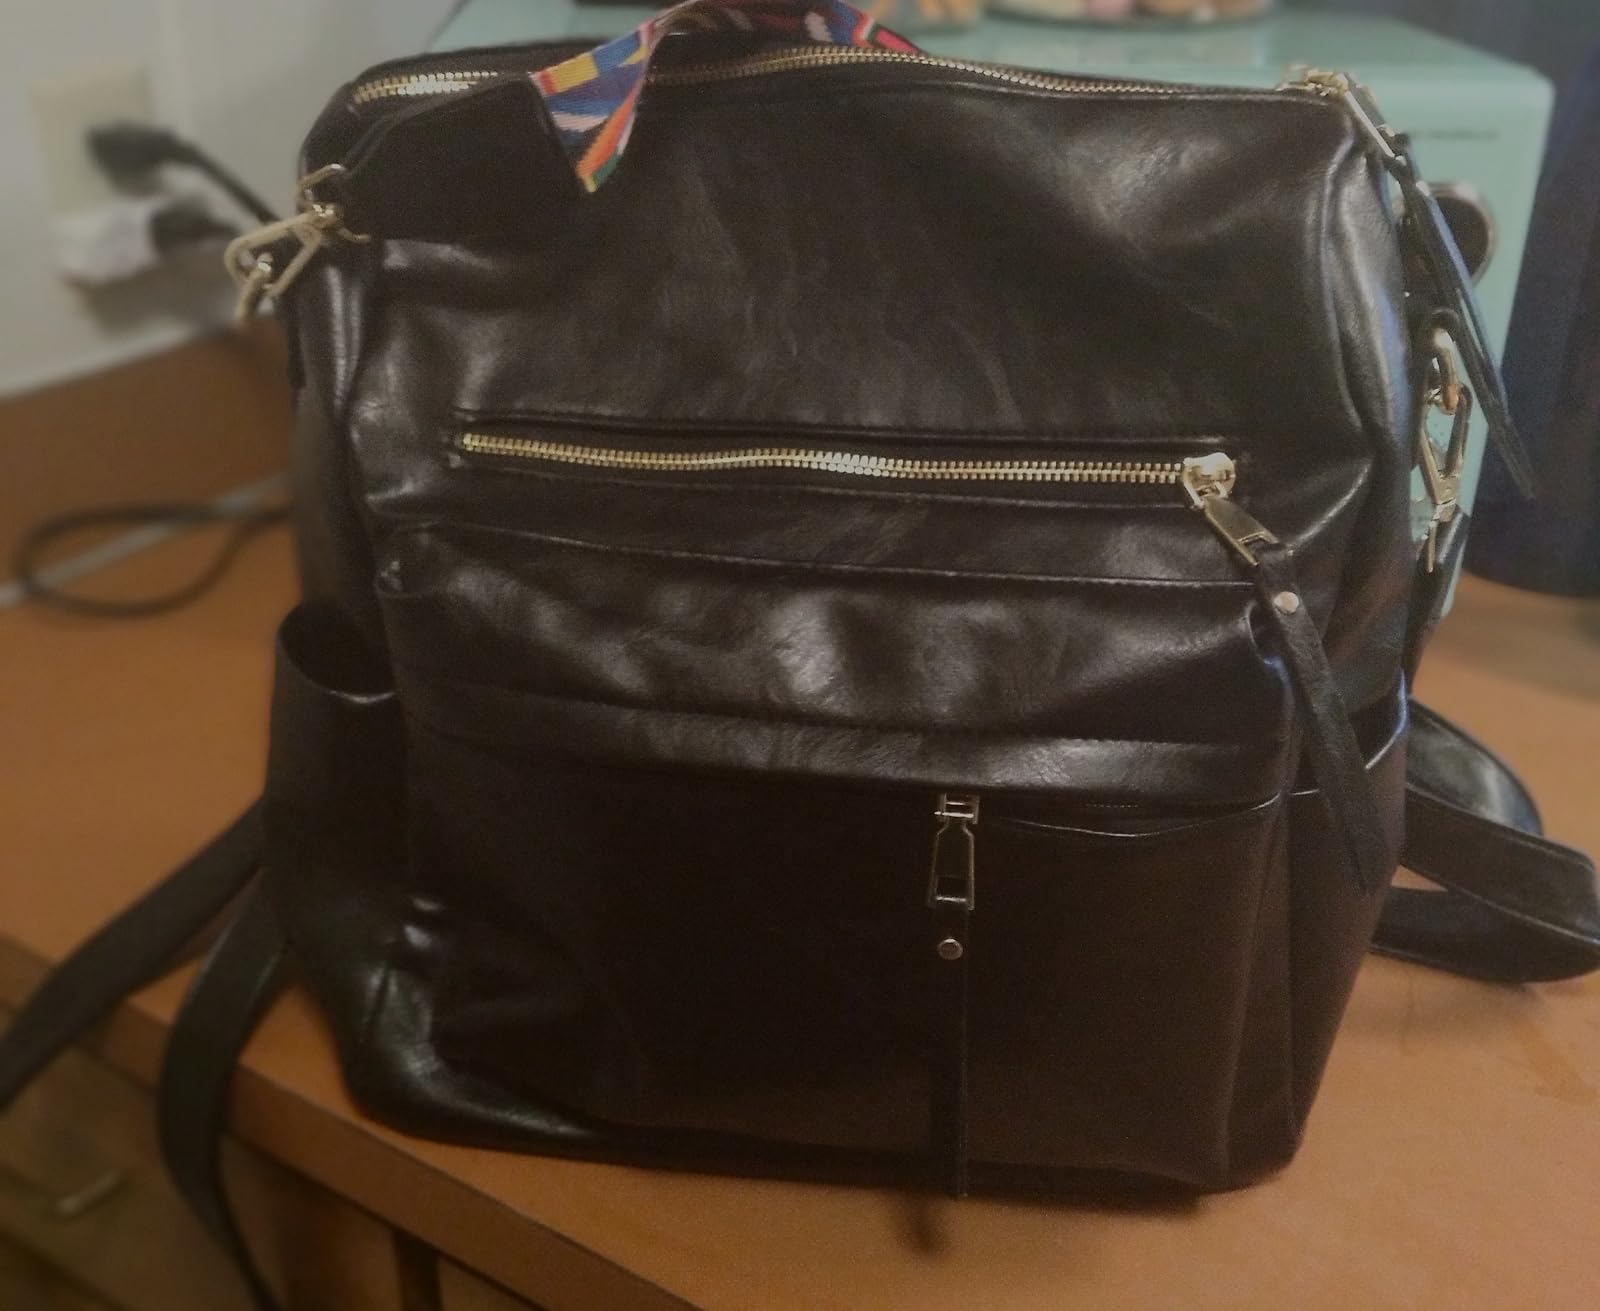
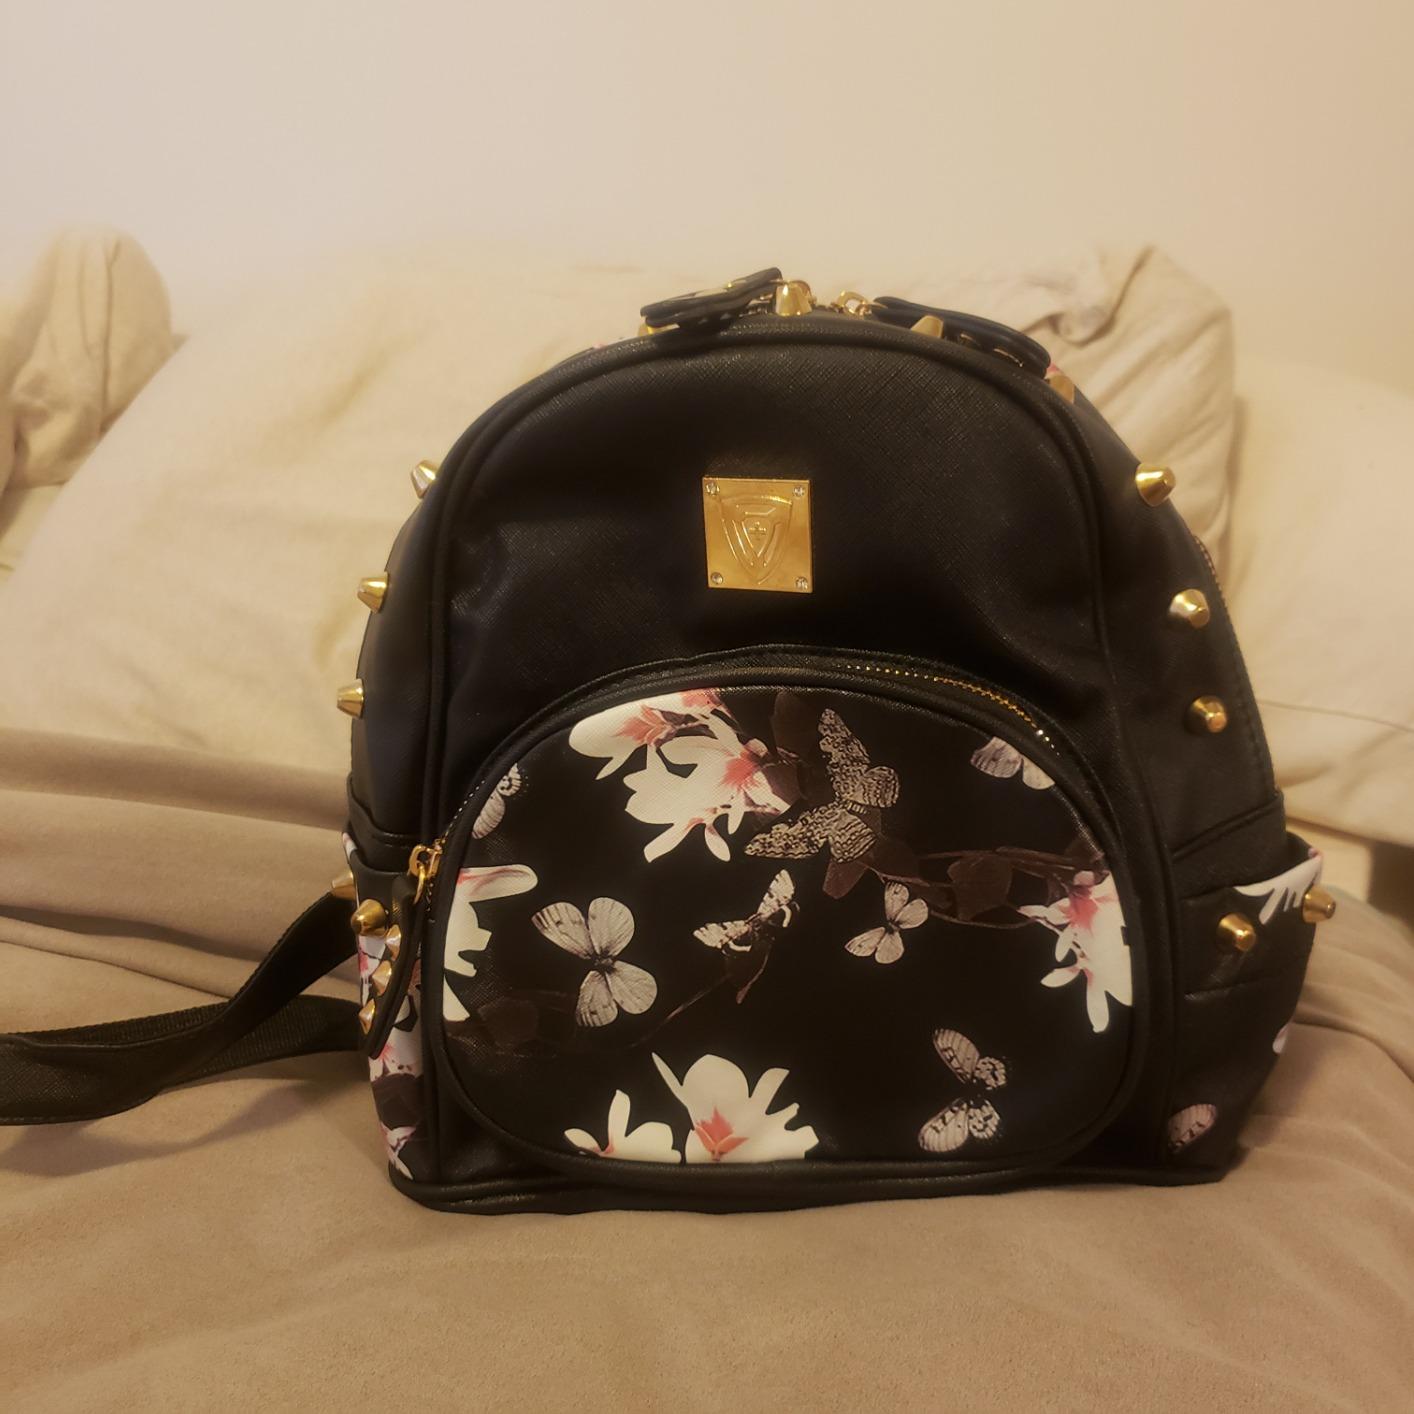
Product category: accessories_handbag
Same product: no